PAL-V Liberty

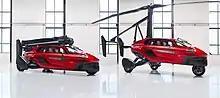
PAL-V Liberty Sport edition

In February 2017, PAL-V started its marketing campaign with the public launch of the PAL-V Liberty and announced that they had started selling the first commercial flying car. The production model was first publicly shown at the Geneva Motor Show in Switzerland on 6 March 2018.